General Order No. 28

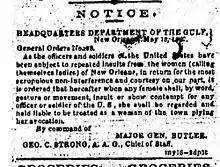
Order as printed in the "Daily Picayune" newspaper, New Orleans

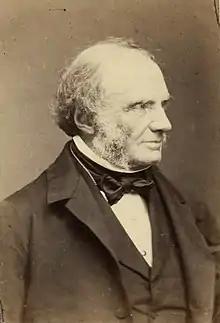
British Foreign Secretary Lord Russell, who criticized the order

General Order No. 28 was a military decree made by Maj. Gen. Benjamin Butler during the American Civil War. Following the Battle of New Orleans, Butler established himself as military commander of that city on May 1, 1862. Many of the city's inhabitants were strongly hostile to the Federal government, and many women in particular expressed this contempt by insulting Union troops.